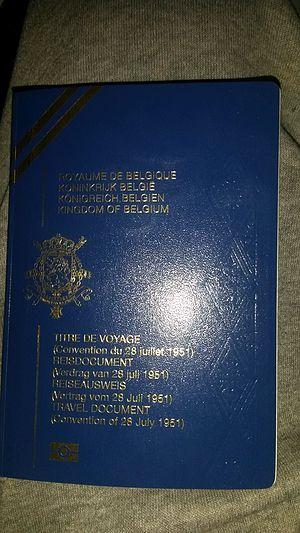
Un titre de voyage pour réfugiés est un titre de voyage délivré à un réfugié par l'État dans lequel il réside habituellement, lui permettant de voyager en dehors de cet État et d'y retourner. Les réfugiés sont peu susceptibles d'être en mesure d'obtenir des passeports de l'État de leur nationalité et, par conséquent, ils ont besoin de titres de voyage afin de pouvoir faire des voyages internationaux.